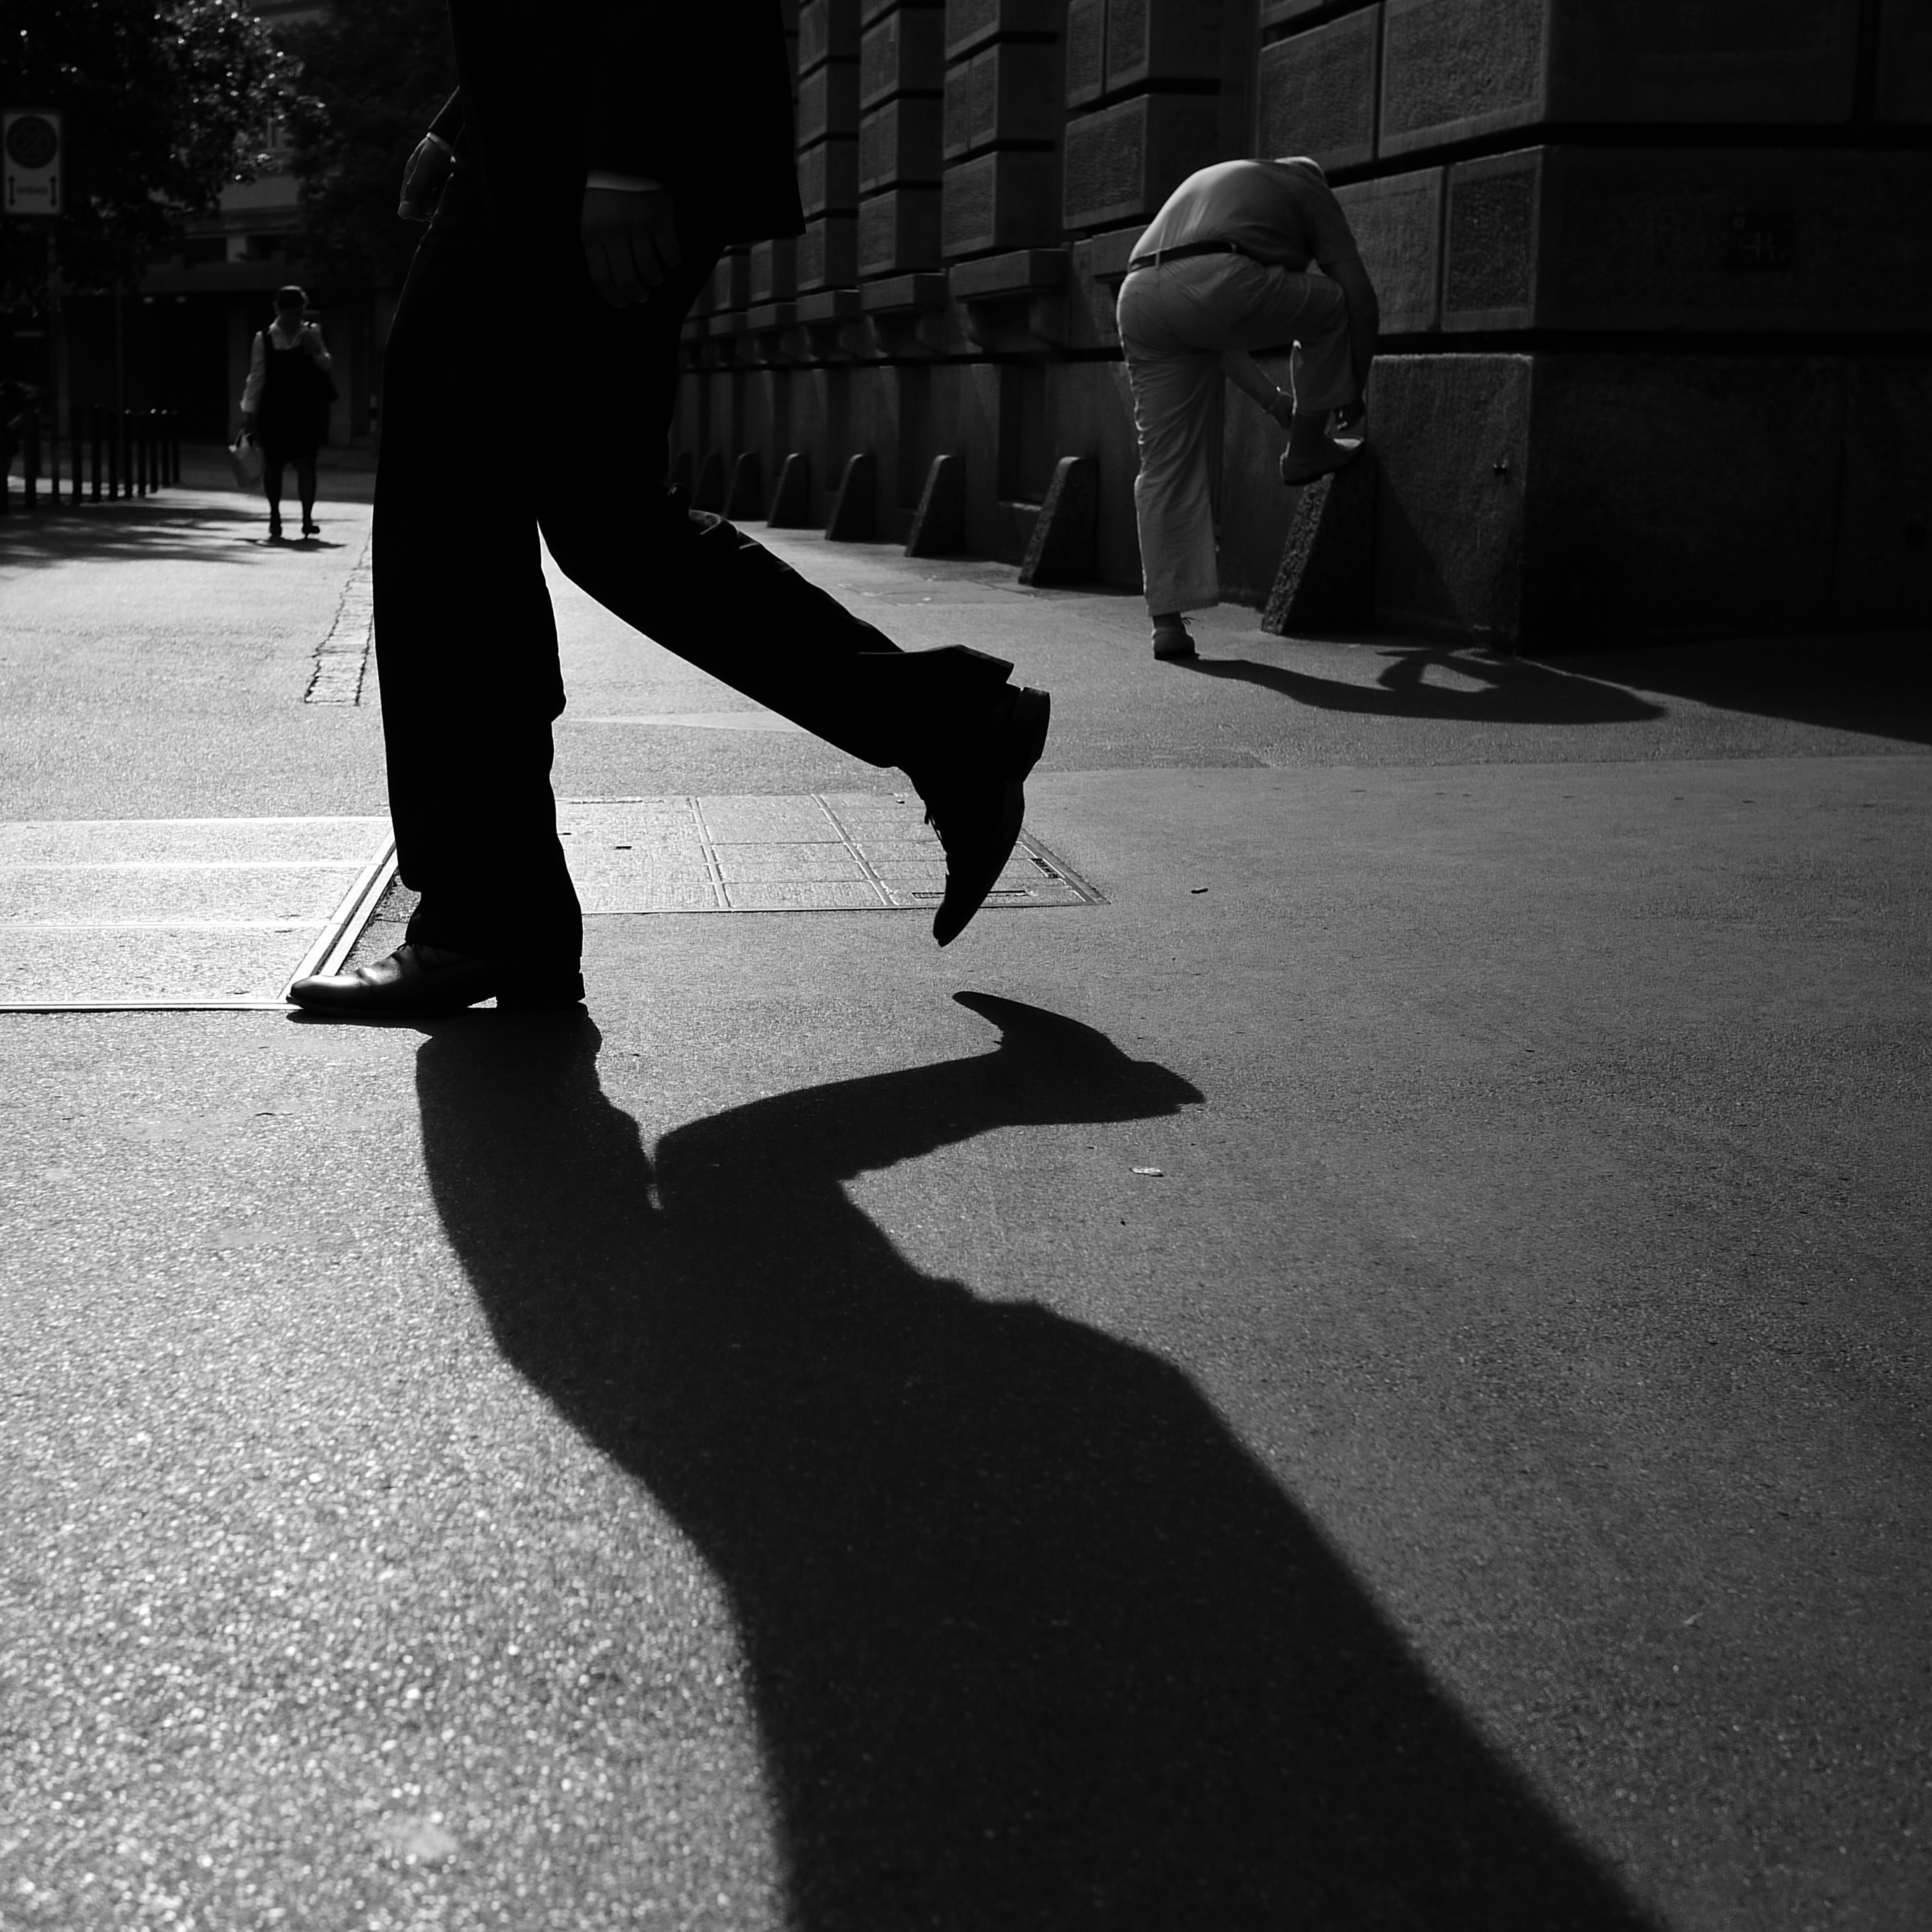
black and white, road, white, street, photography, ebook, leg, shadow, training, darkness, black, monochrome, streetphotography, flickr, thomas, video, footwear, olympus, omd, fuji, shape, leica, monochrom, leuthard, hcb, thomasleuthard, streettogs, monochrome photography, human positions